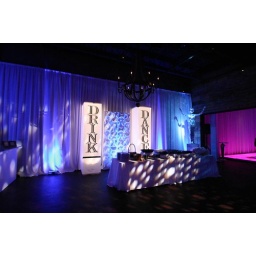
Light up glow towers for food and bar at Panera Holiday party at L'Andana Grill in Burlington, MA